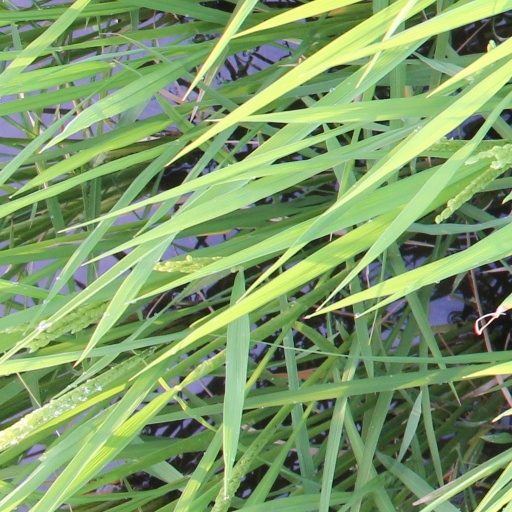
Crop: rice